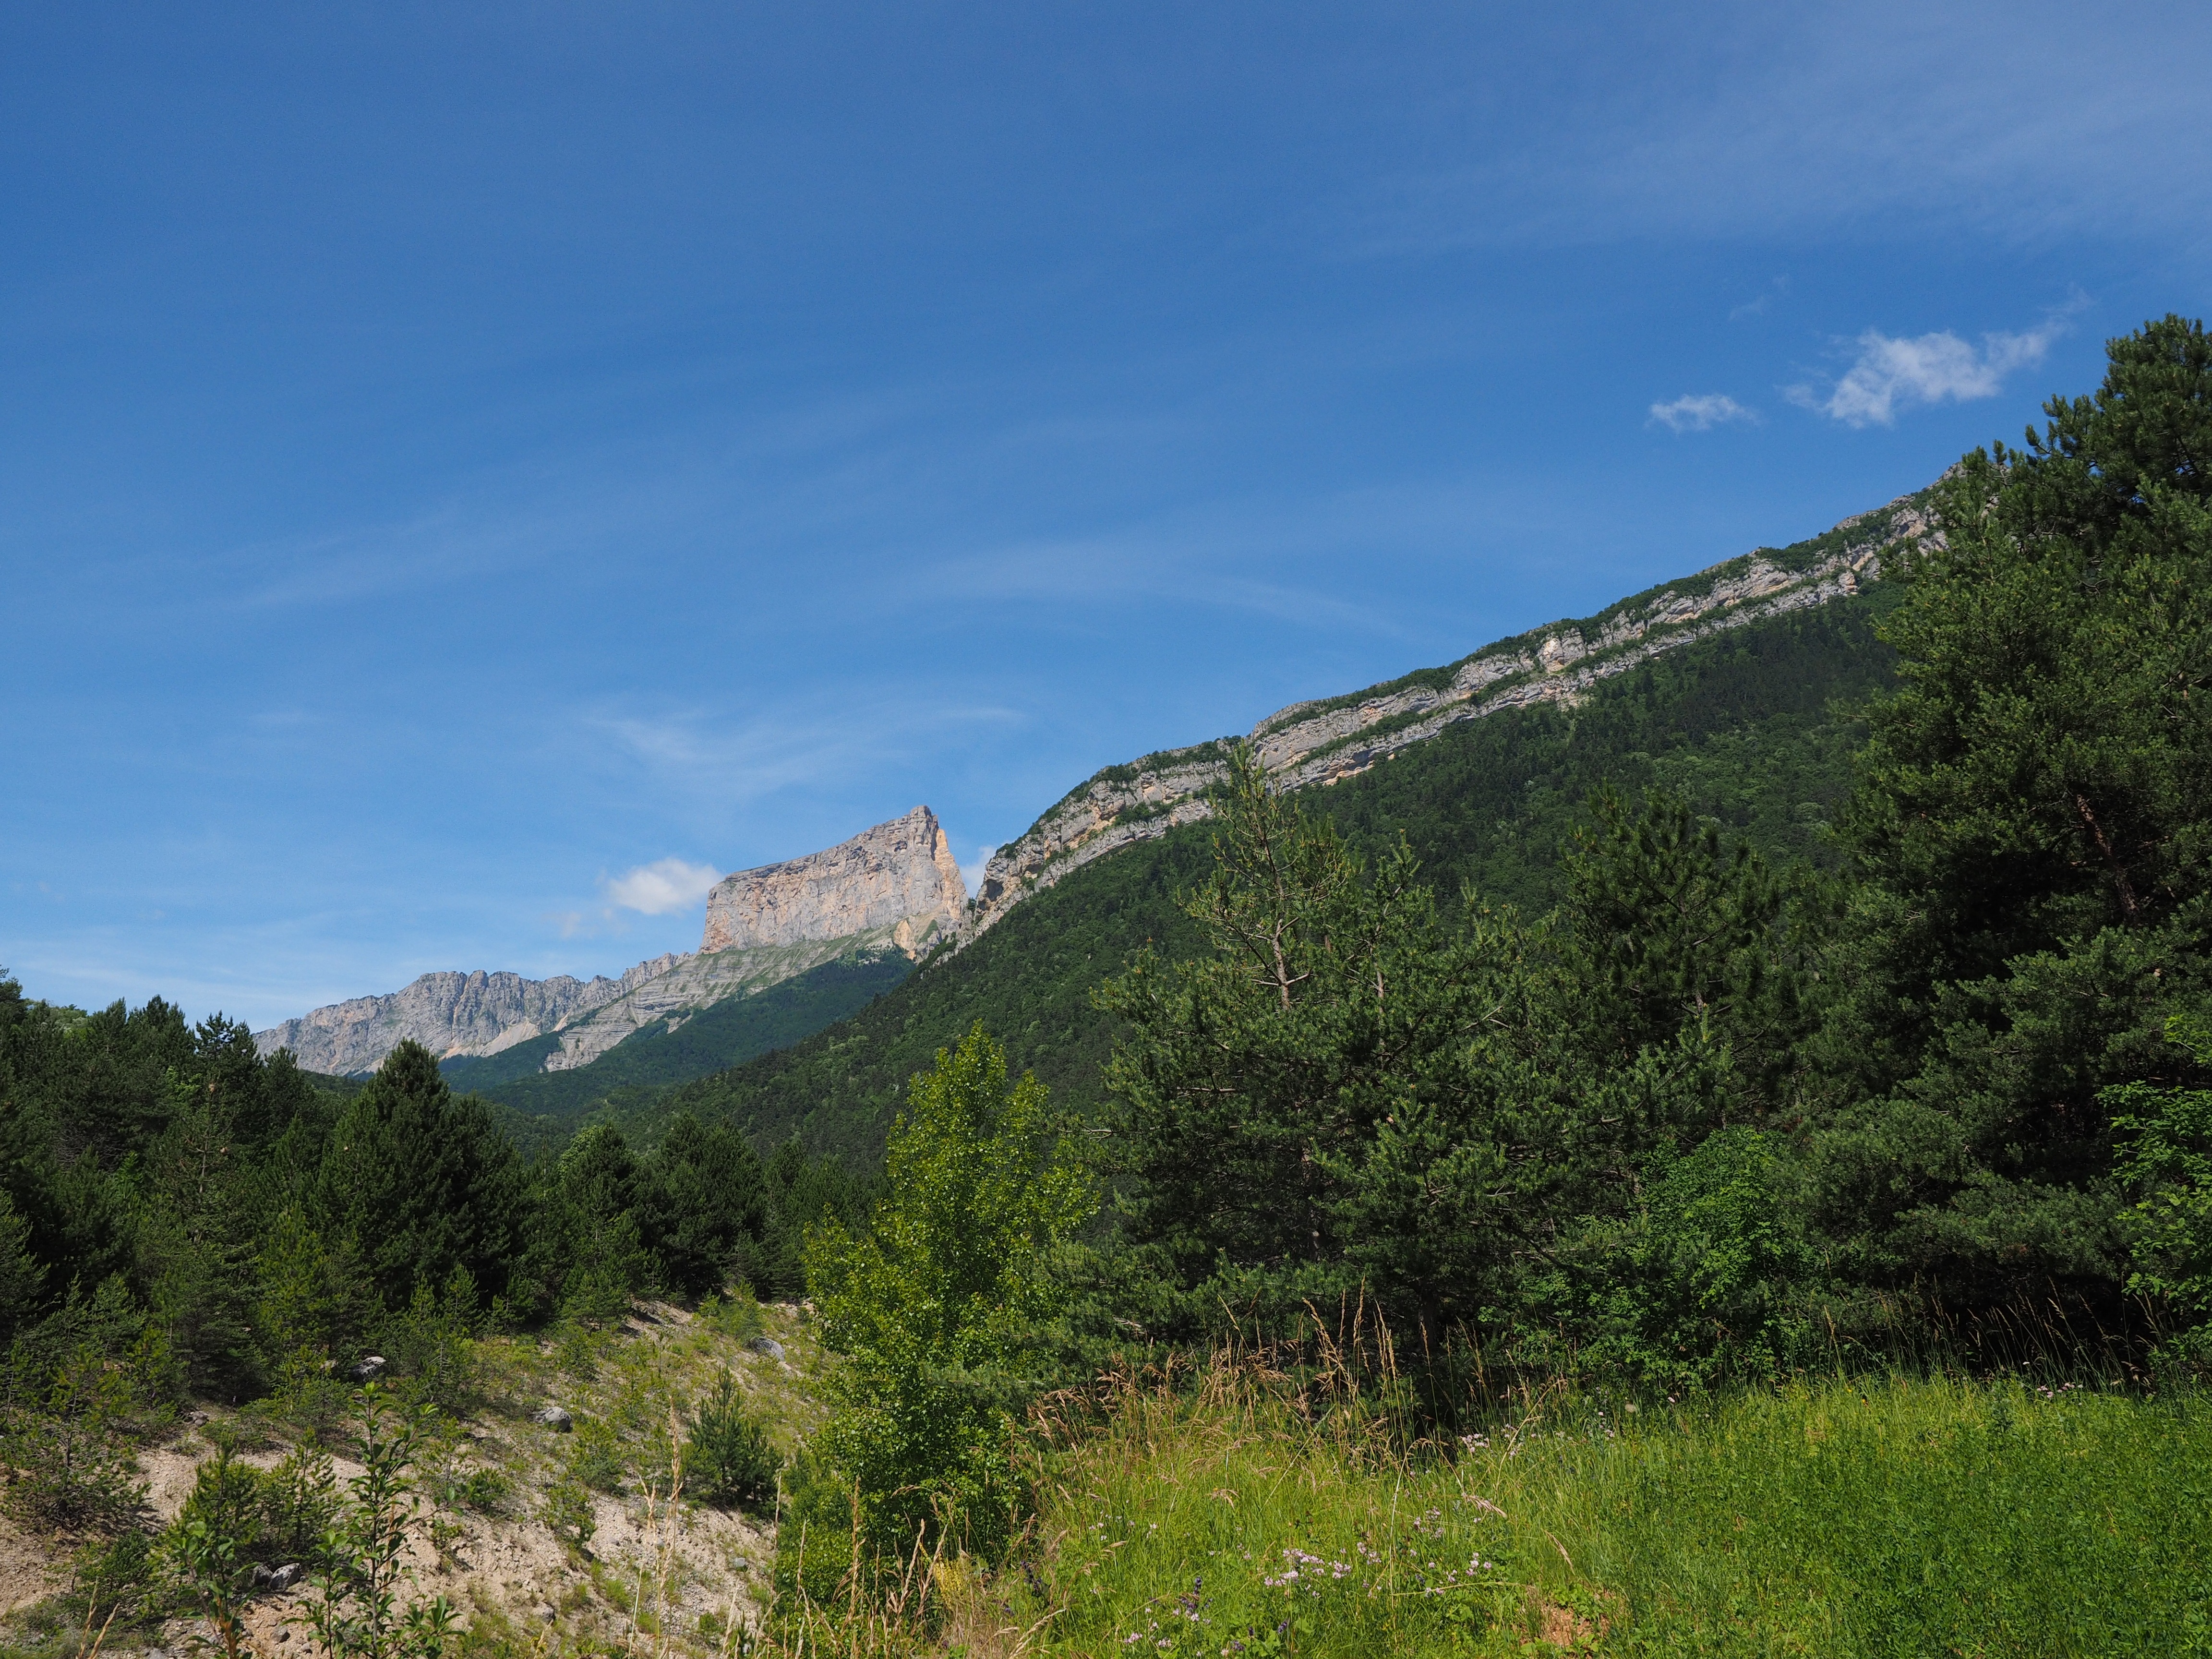
landscape, wilderness, walking, mountain, trail, meadow, hill, adventure, valley, mountain range, france, terrain, ridge, table mountain, massif, plateau, ecosystem, vercors, landform, mountain pass, mont aiguille, dauphin alps, westalpen, mesa like, antoine de ville, clelles, natural environment, geographical feature, mountainous landforms